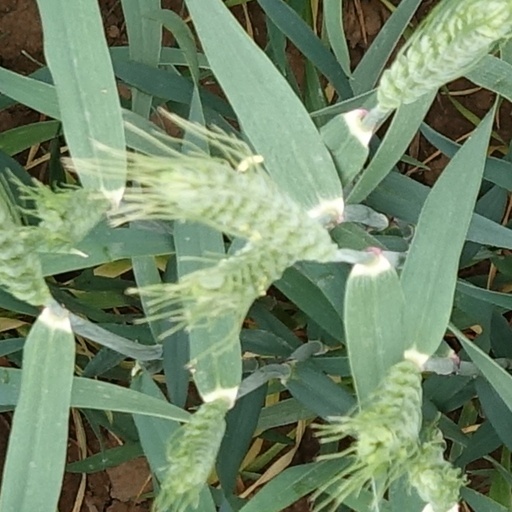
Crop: wheat